Aqueduct Racetrack

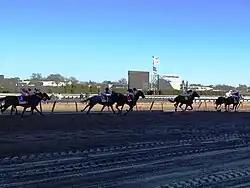
Horses approach the finish line in the 2012 Wood Memorial Stakes.

The track has its own New York City Subway station, Aqueduct Racetrack, served by the IND Rockaway Line. It has only one platform on the Brooklyn-bound side, requiring southbound travelers to transfer to a northbound train at Aqueduct–North Conduit Avenue station, which is located a few blocks to the south. NYRA also operates a free shuttle bus between the North Conduit Avenue station and the Clubhouse entrance.